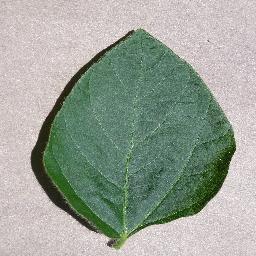
Label: Soybean___healthy